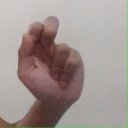
अक्षर: ढ